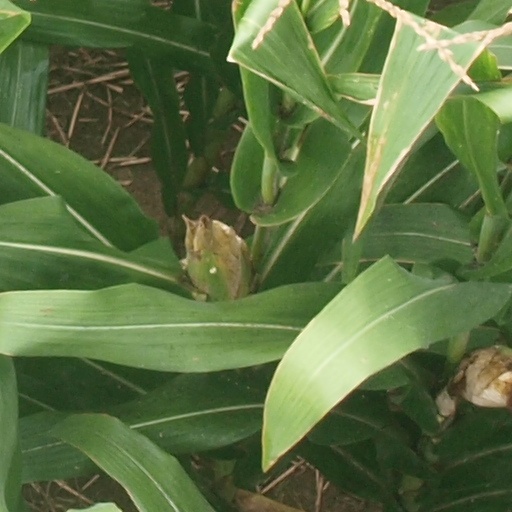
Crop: maize; corn